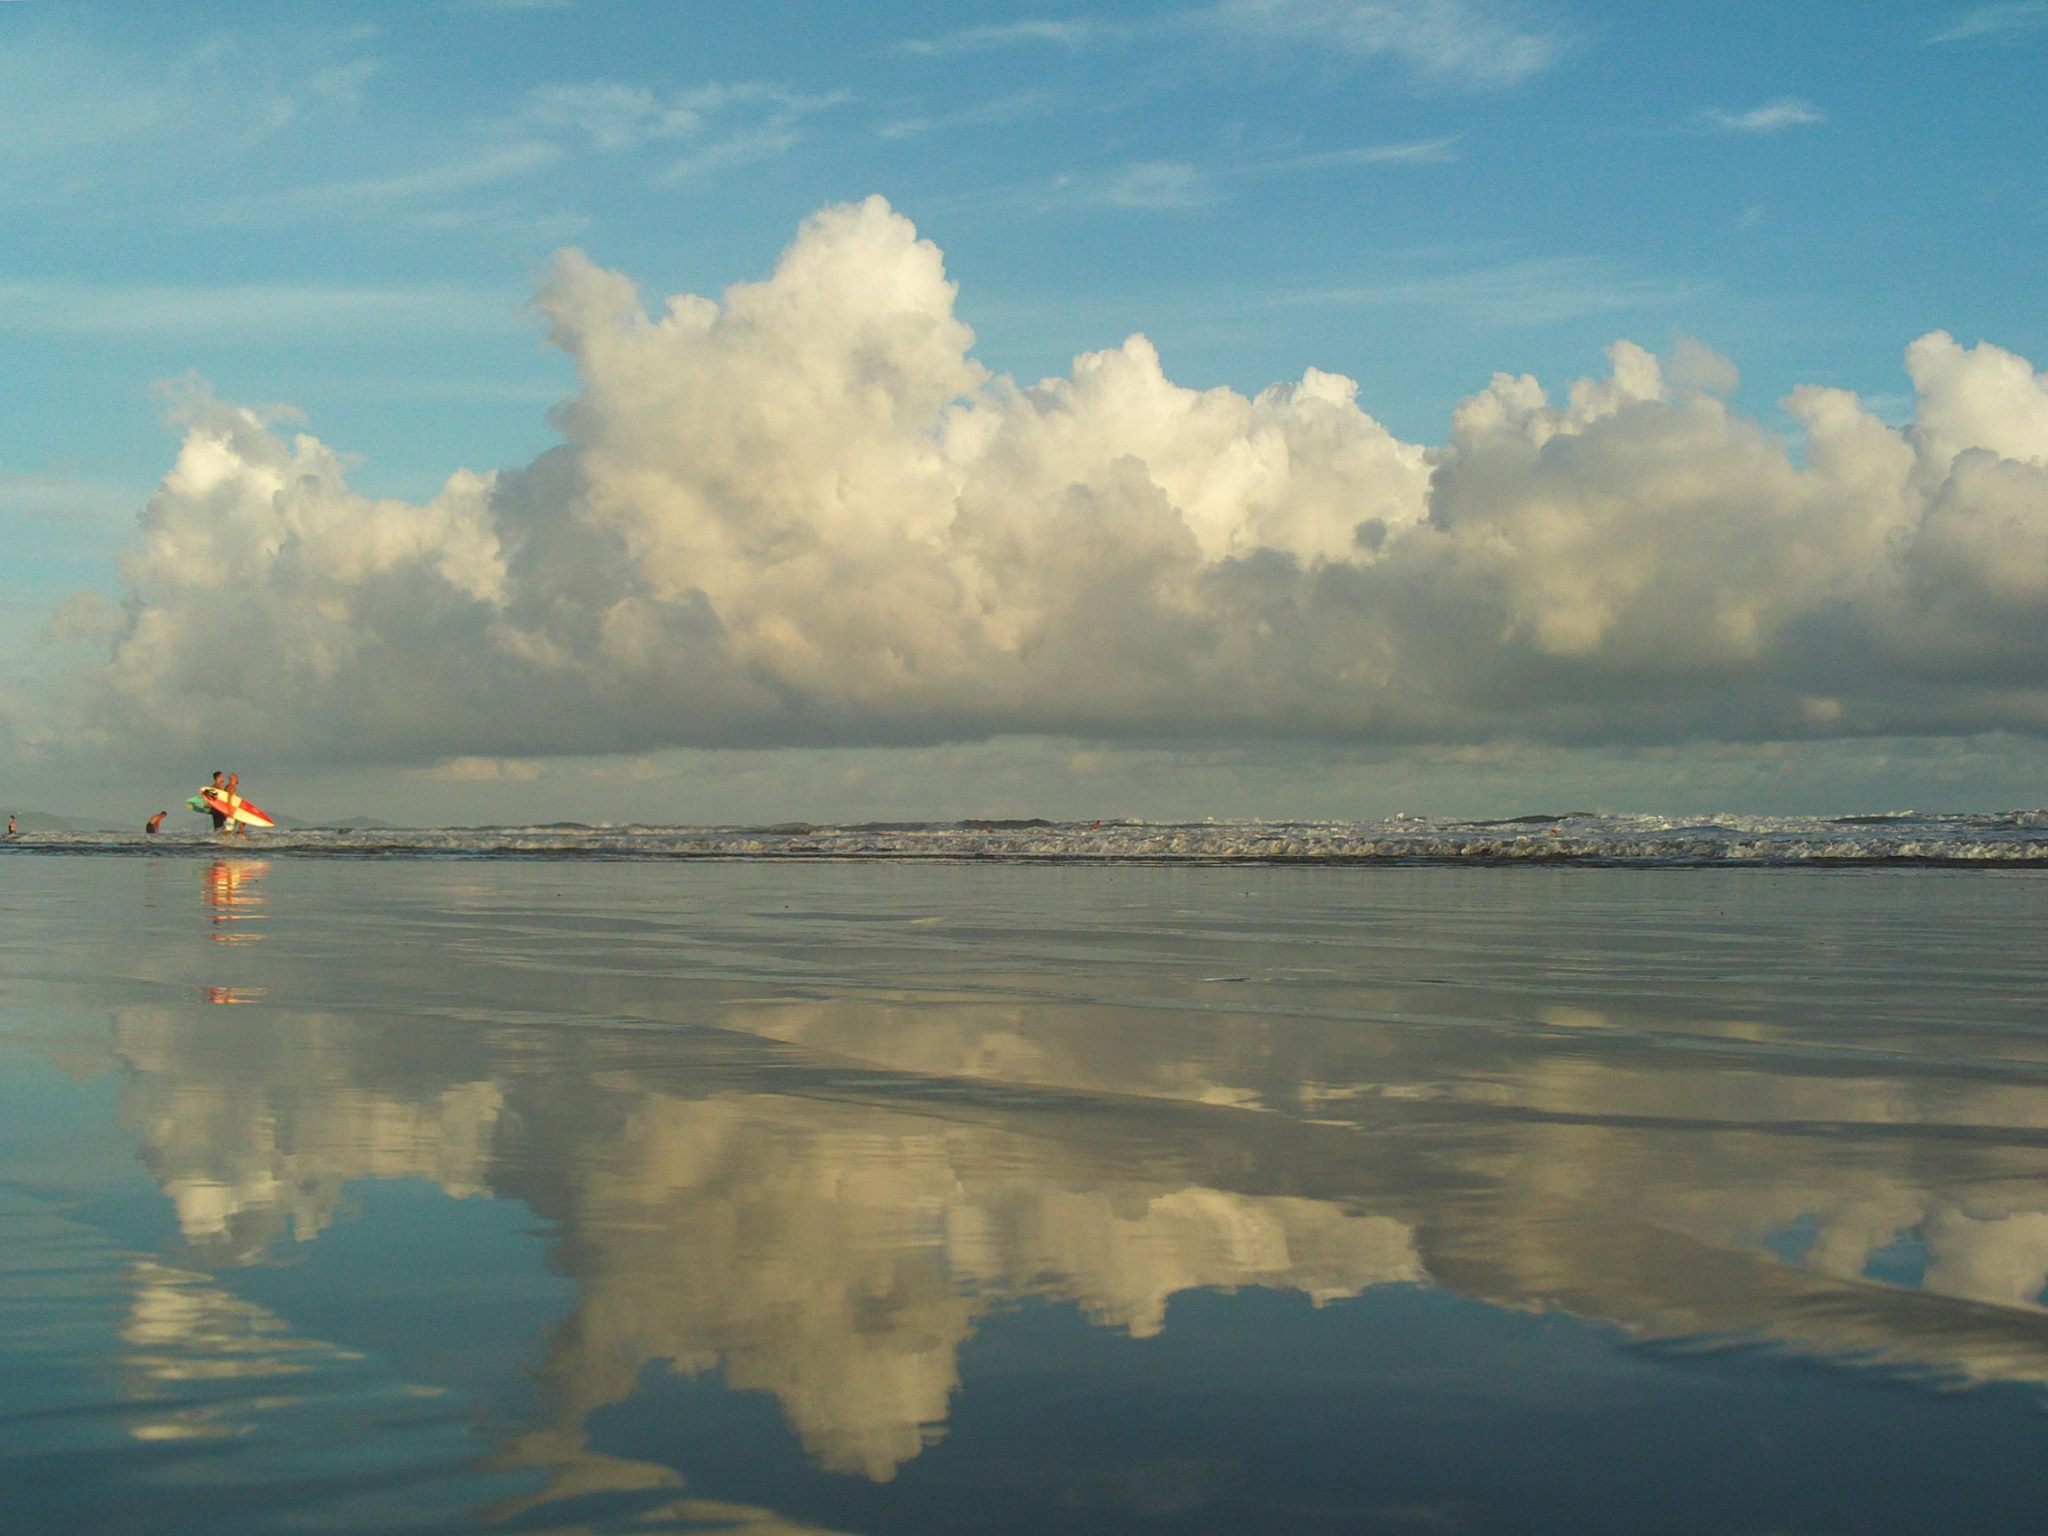
sun, sky, reflection, cloud, sea, waterway, horizon, water, calm, shore, ocean, river, morning, water resources, coastal and oceanic landforms, daytime, atmosphere, coast, wave, wetland, wind wave, reservoir, cumulus, evening, inlet, lake, meteorological phenomenon, channel, mudflat, loch, landscape